Bones to Ashes

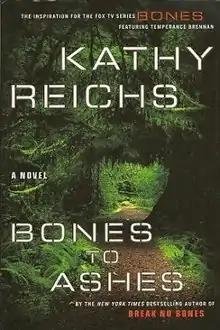
First edition (US)

Bones to Ashes is the tenth novel by Kathy Reichs starring forensic anthropologist Temperance Brennan.